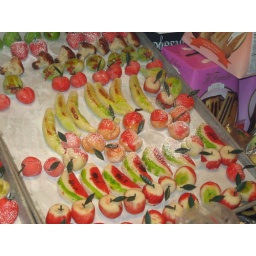
Beautiful marzipan fruit in the window of an Italian bakery.